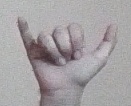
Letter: ya